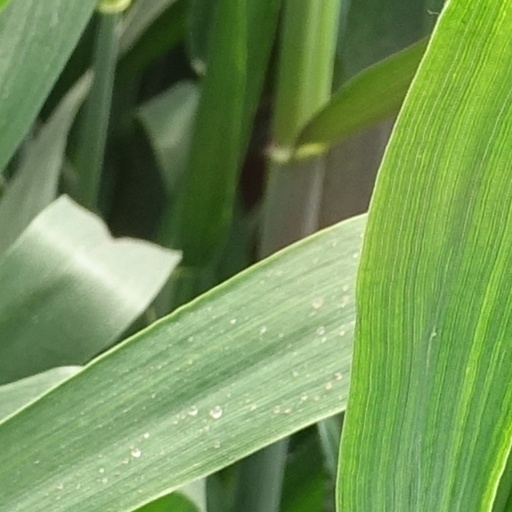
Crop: wheat